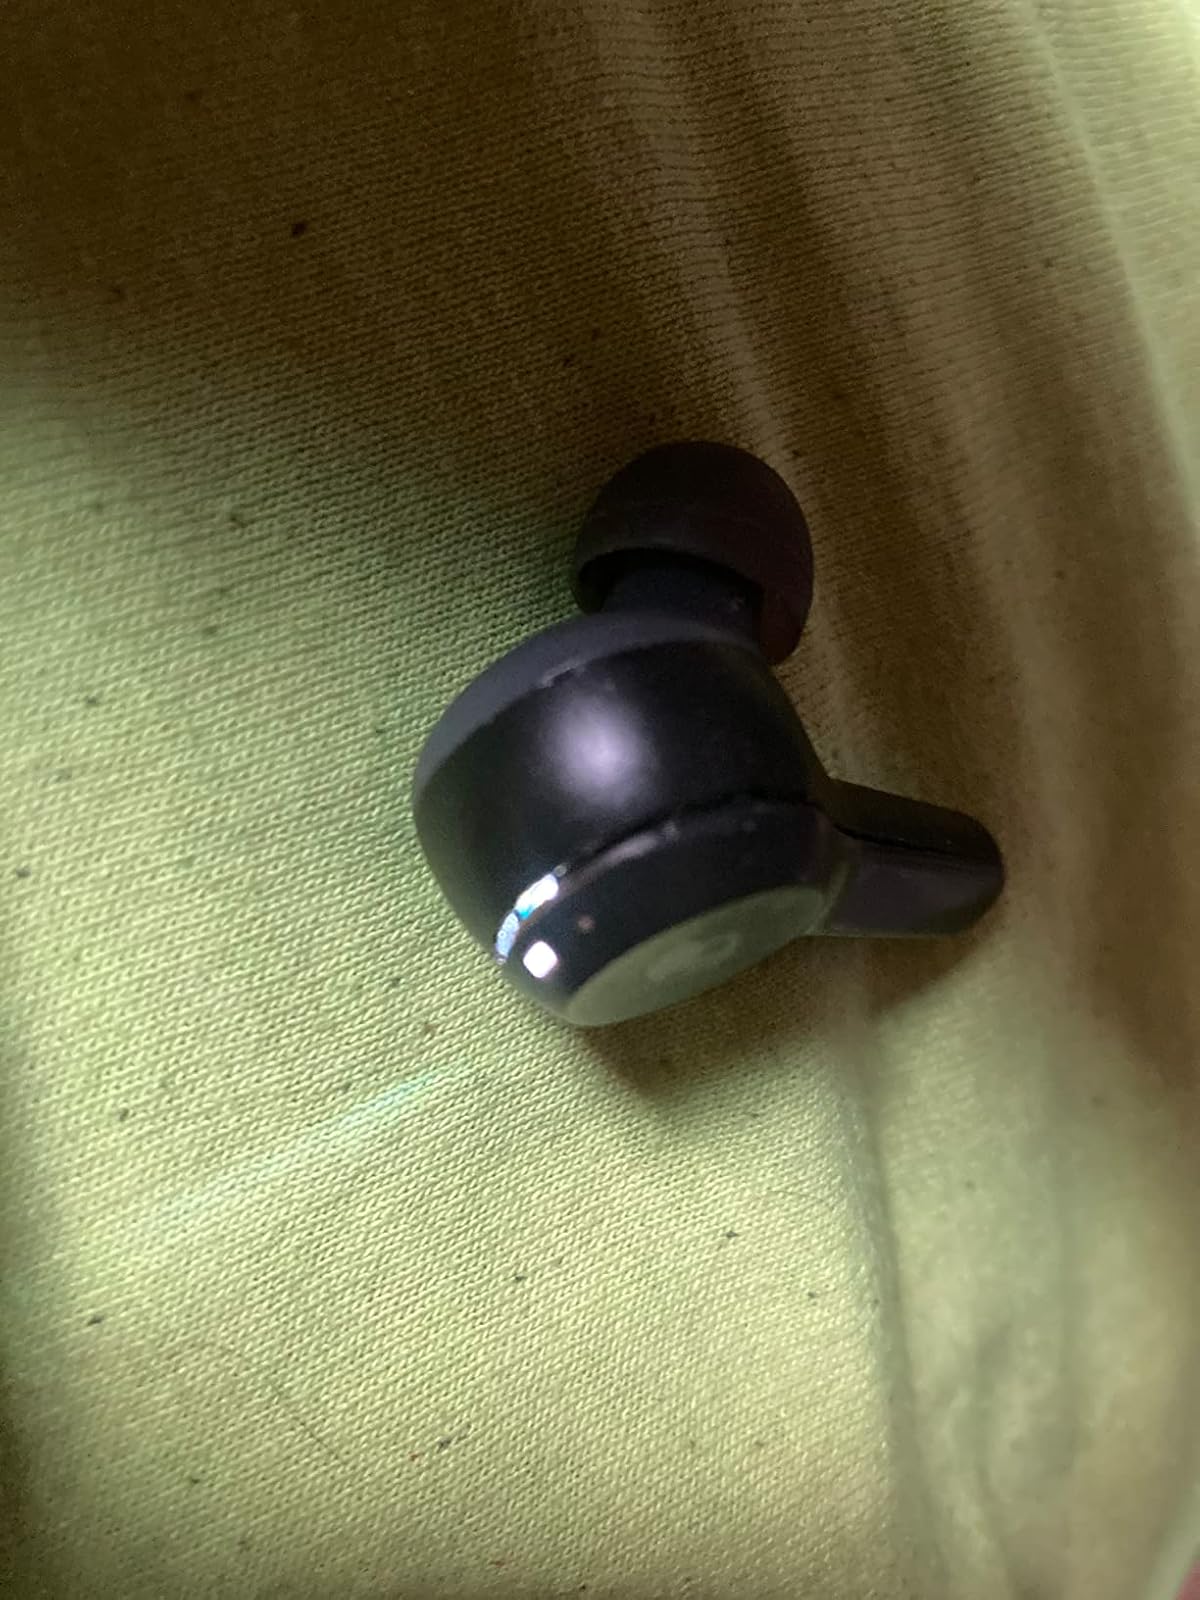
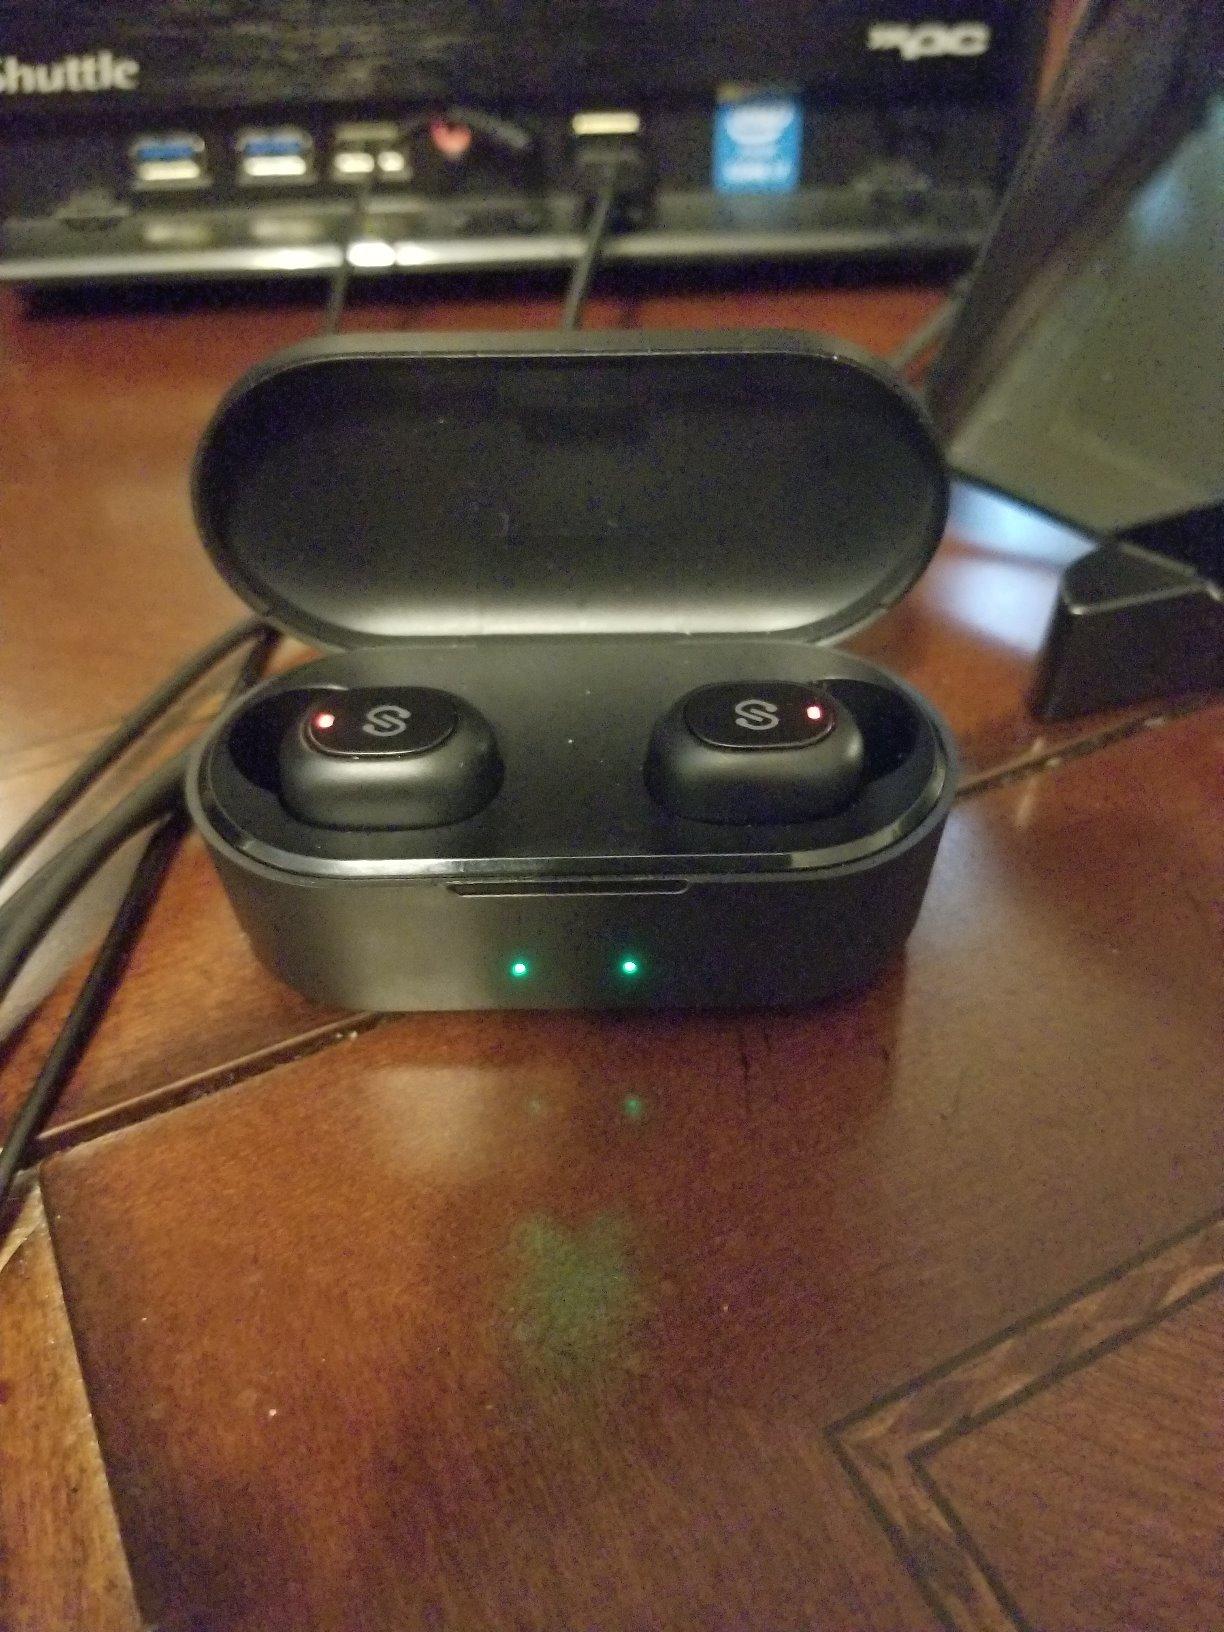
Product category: earbuds
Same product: no